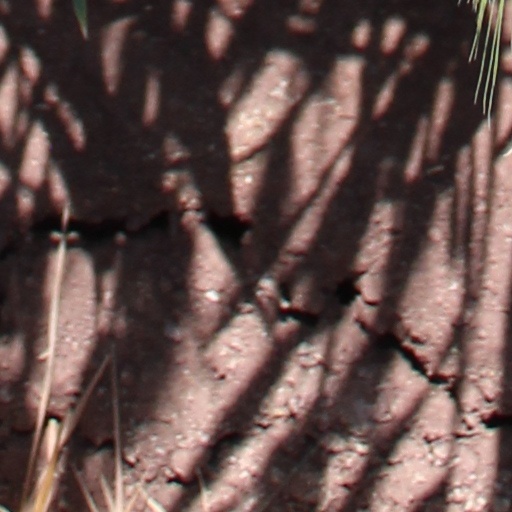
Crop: wheat